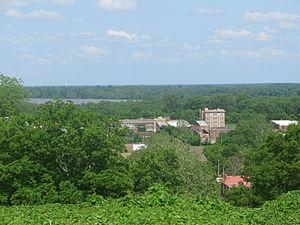
La bataille d'Helena est une bataille terrestre de la guerre de Sécession qui s'est déroulée le 4 juillet 1863, à Helena. La bataille est une tentative confédérée de faire baisser la pression sur la ville assiégée de Vicksburg. La victoire sécurise l'Arkansas oriental pour les États-Unis